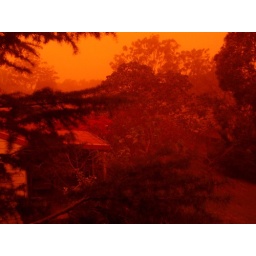
Picture was taken from my bedroom window around 6:20am. The sand storm lasted till the late afternoon.